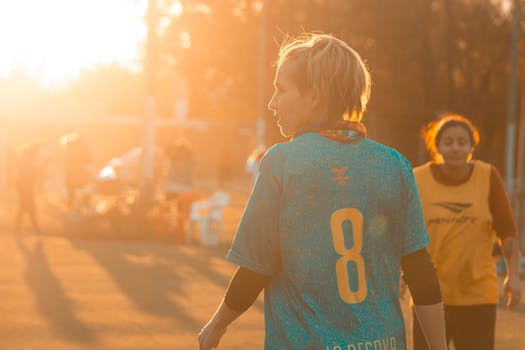
Label: No Watermark